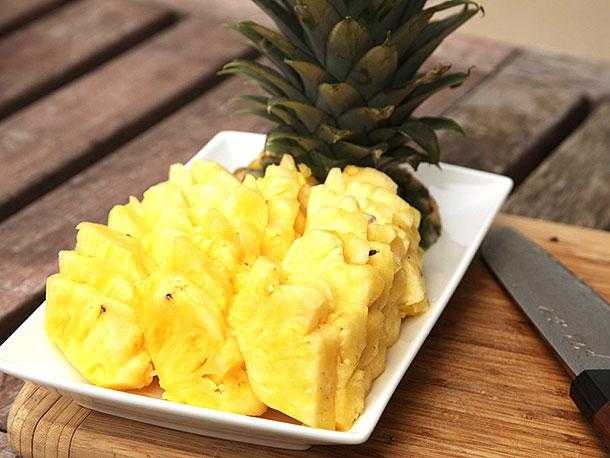
Label: Pineapple